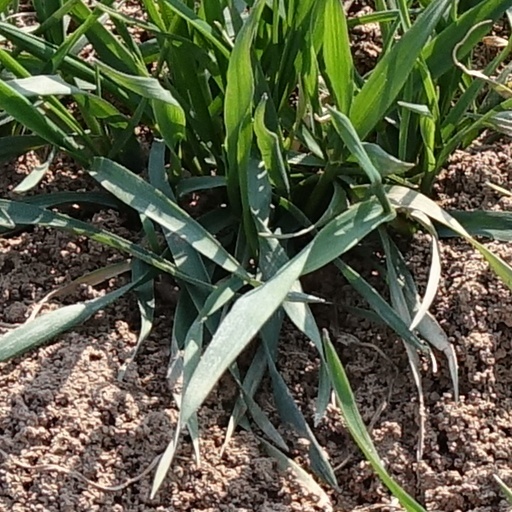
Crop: wheat